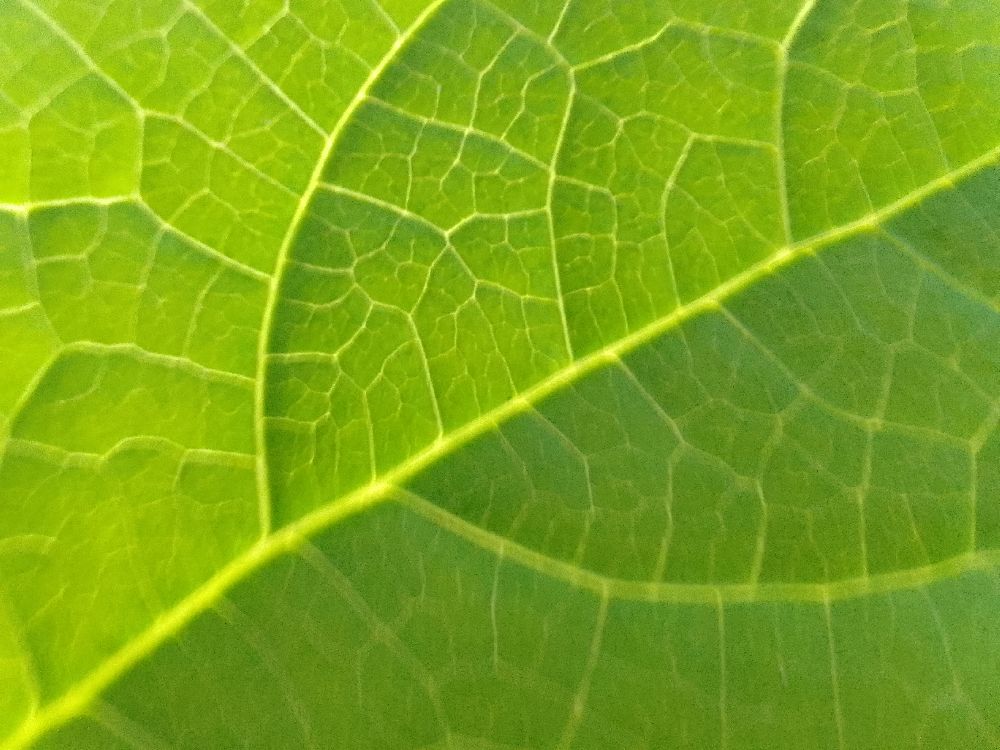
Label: healthy